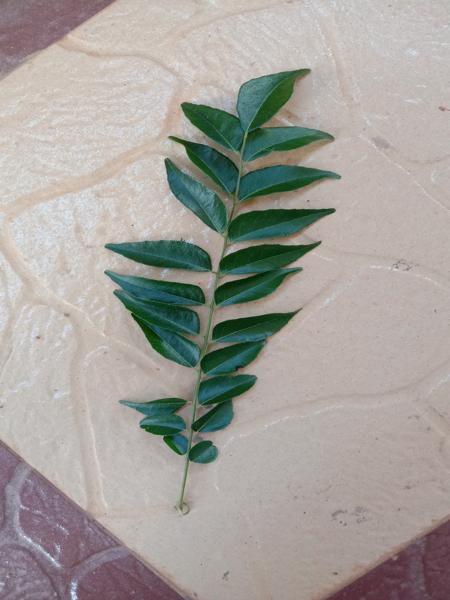
Plant: Curry